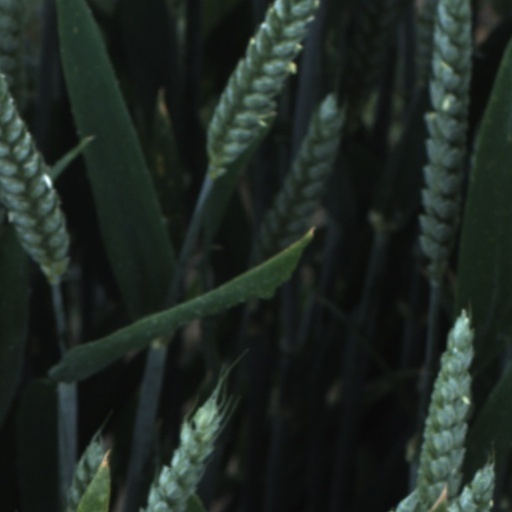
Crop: wheat